West Cork

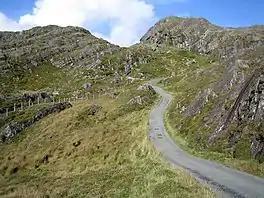
The Beara pass, through the Slieve Miskish mountains

The area's pre-history is evident in the many Iron Age burial monuments, including a large number of megalithic tombs, dolmens, standing stones and stone circles.